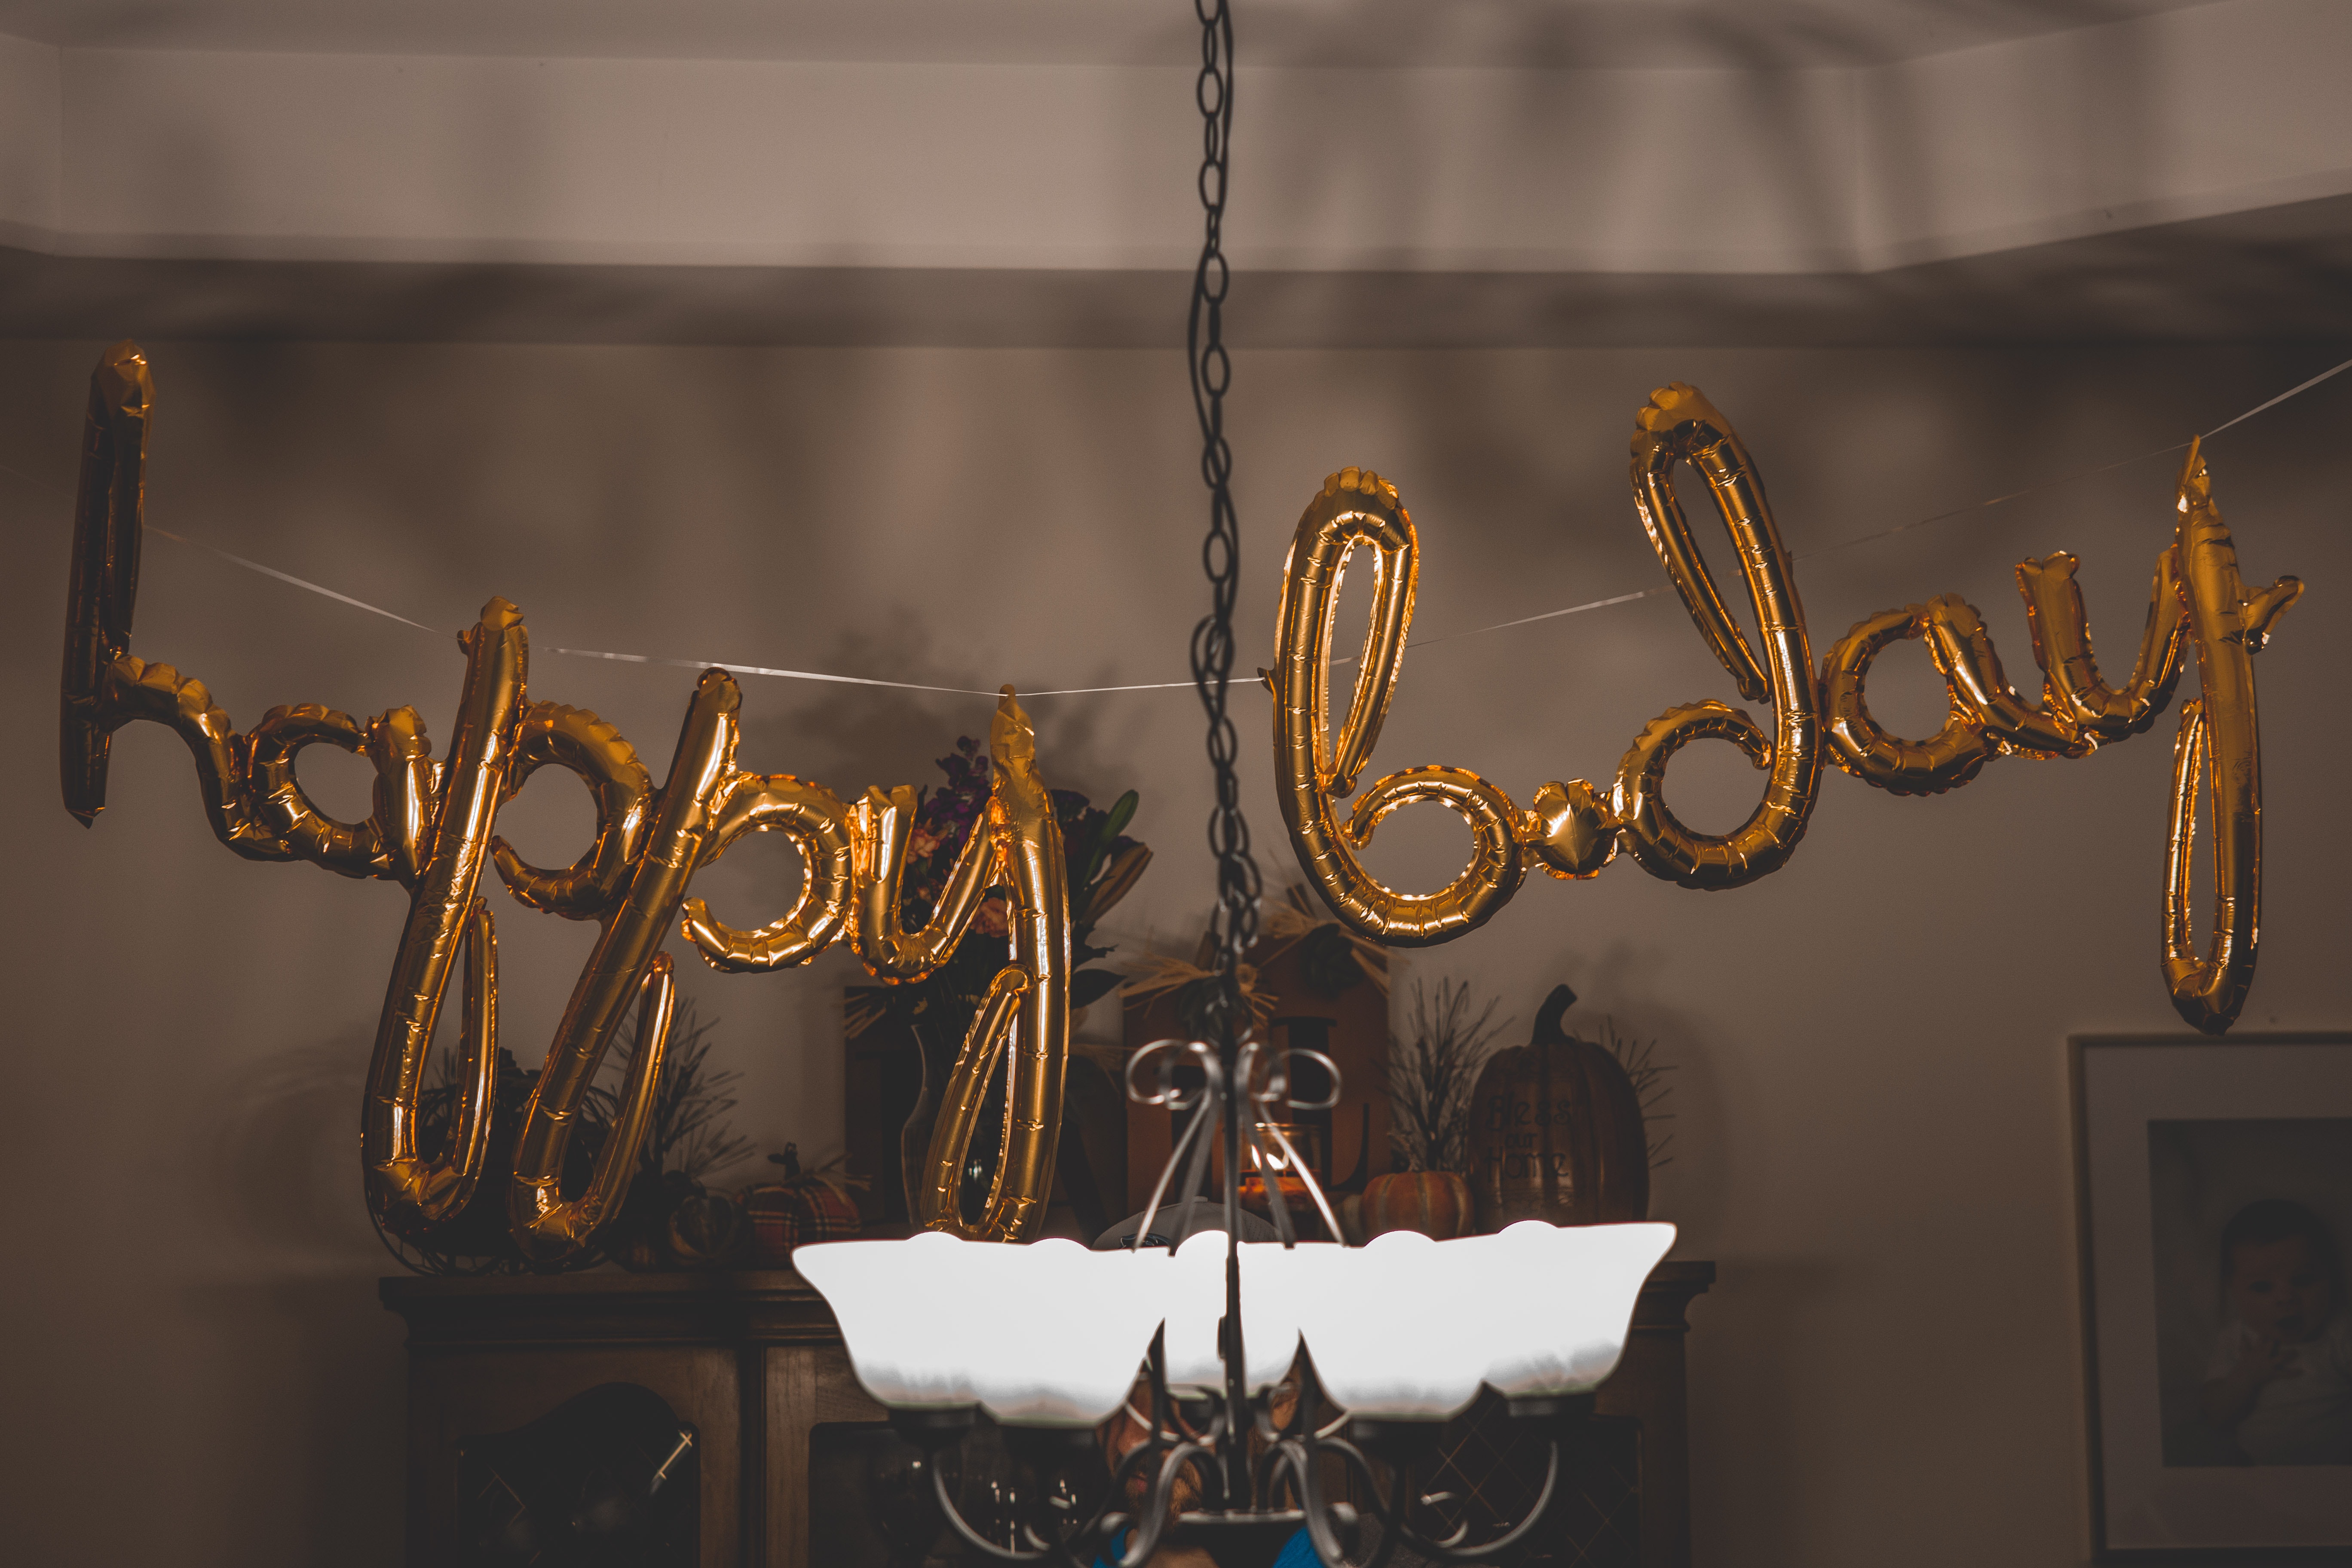
lighting, text, iron, light fixture, metal, font, room, chandelier, interior design